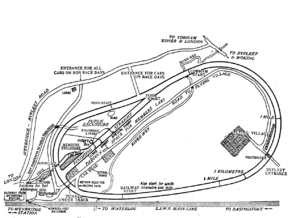
John Godfrey Parry-Thomas, né le 6 avril 1884 à Wrexham et mort le 3 mars 1927 à Pendine Sands, était un pilote automobile britannique ingénieur de formation détenteur de records de vitesse terrestre homologués, le premier à décéder lors de sa tentative contre le record.